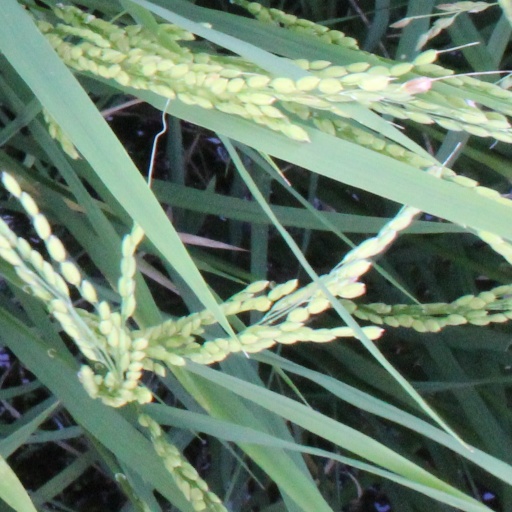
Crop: rice